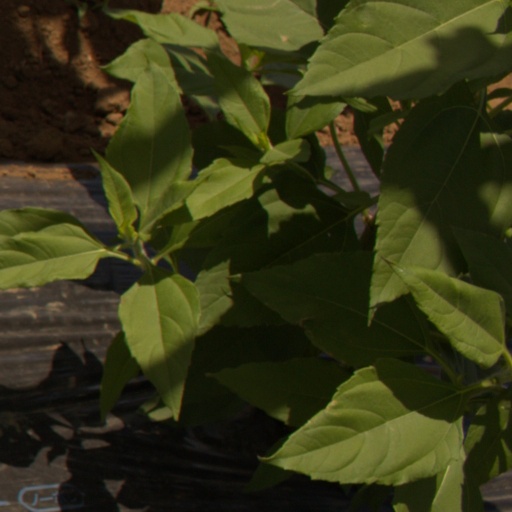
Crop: Jerusalem artichoke